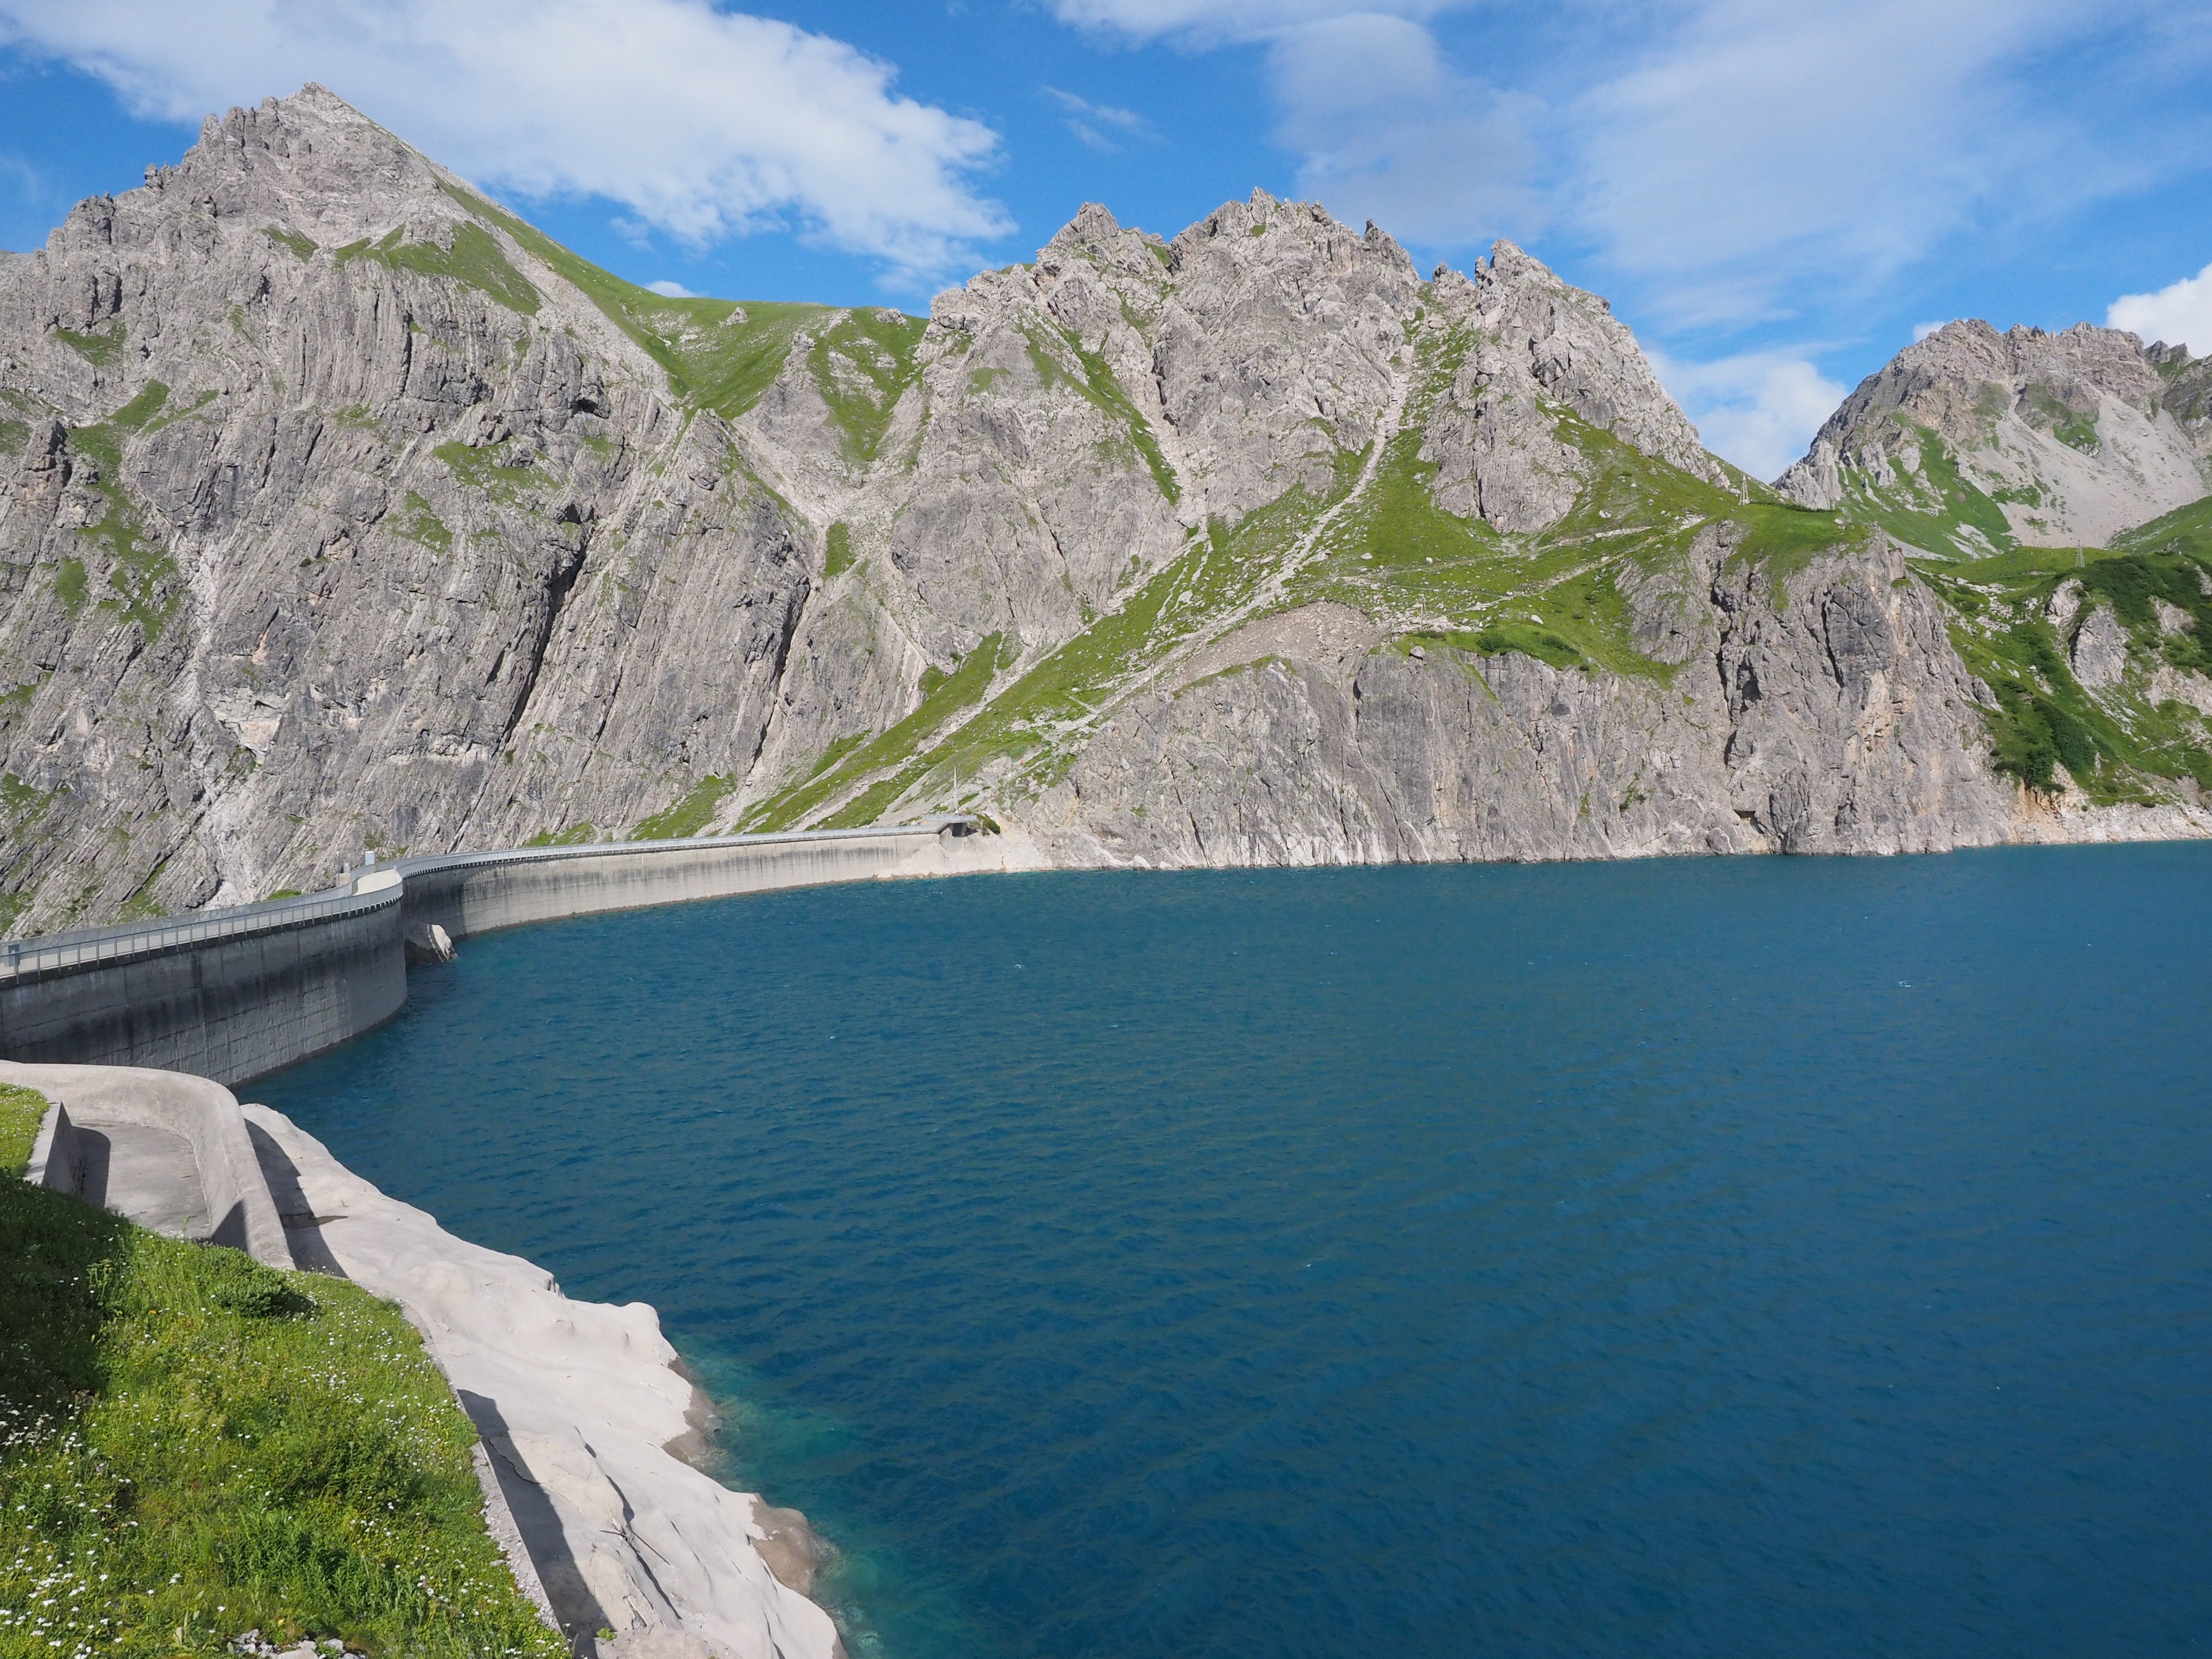
sea, water, mountain, lake, mountain range, cliff, bay, alpine, blue, fjord, dam, reservoir, terrain, body of water, austria, mountains, mountain lake, vorarlberg, loch, crater lake, landform, tarn, alpine lake, mountain pass, glacial landform, luenersee, schafgafall, brandnertal, zaluandakopf, l ner lake, douglas cottage